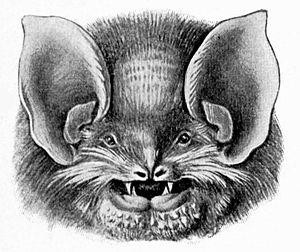
Natalidae est une famille de chauves-souris qui comprend entre un et trois genres en fonction des sources.